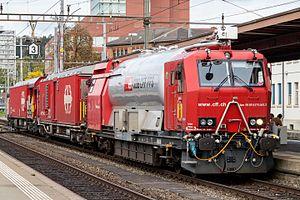
SBB CFF FFS XTmas 99 85 9375 005-7, Train d'Extinction et de Sauvetage 2004 (TES-04) basé à Winterthur
Le matériel roulant ferroviaire est composé de l'ensemble des véhicules, moteurs ou remorqués, conçus pour se déplacer sur une voie ferrée.